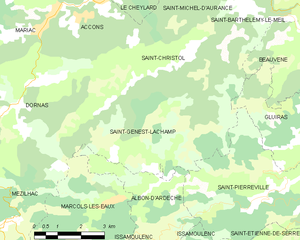
Carte des communes françaises: Saint-Genest-Lachamp